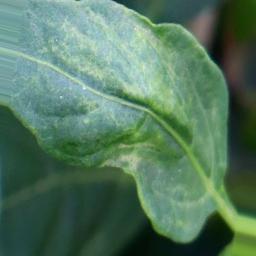
Label: healthy